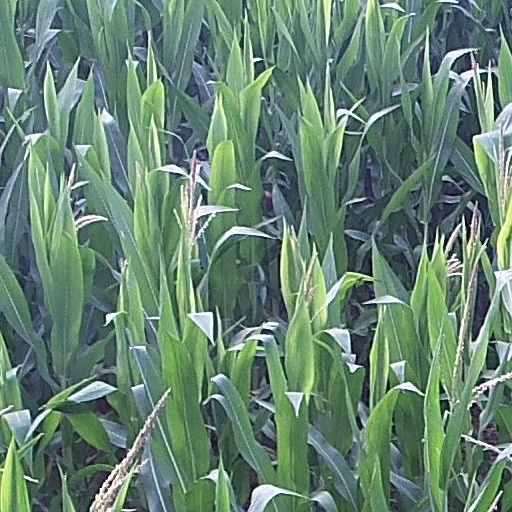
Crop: maize; corn